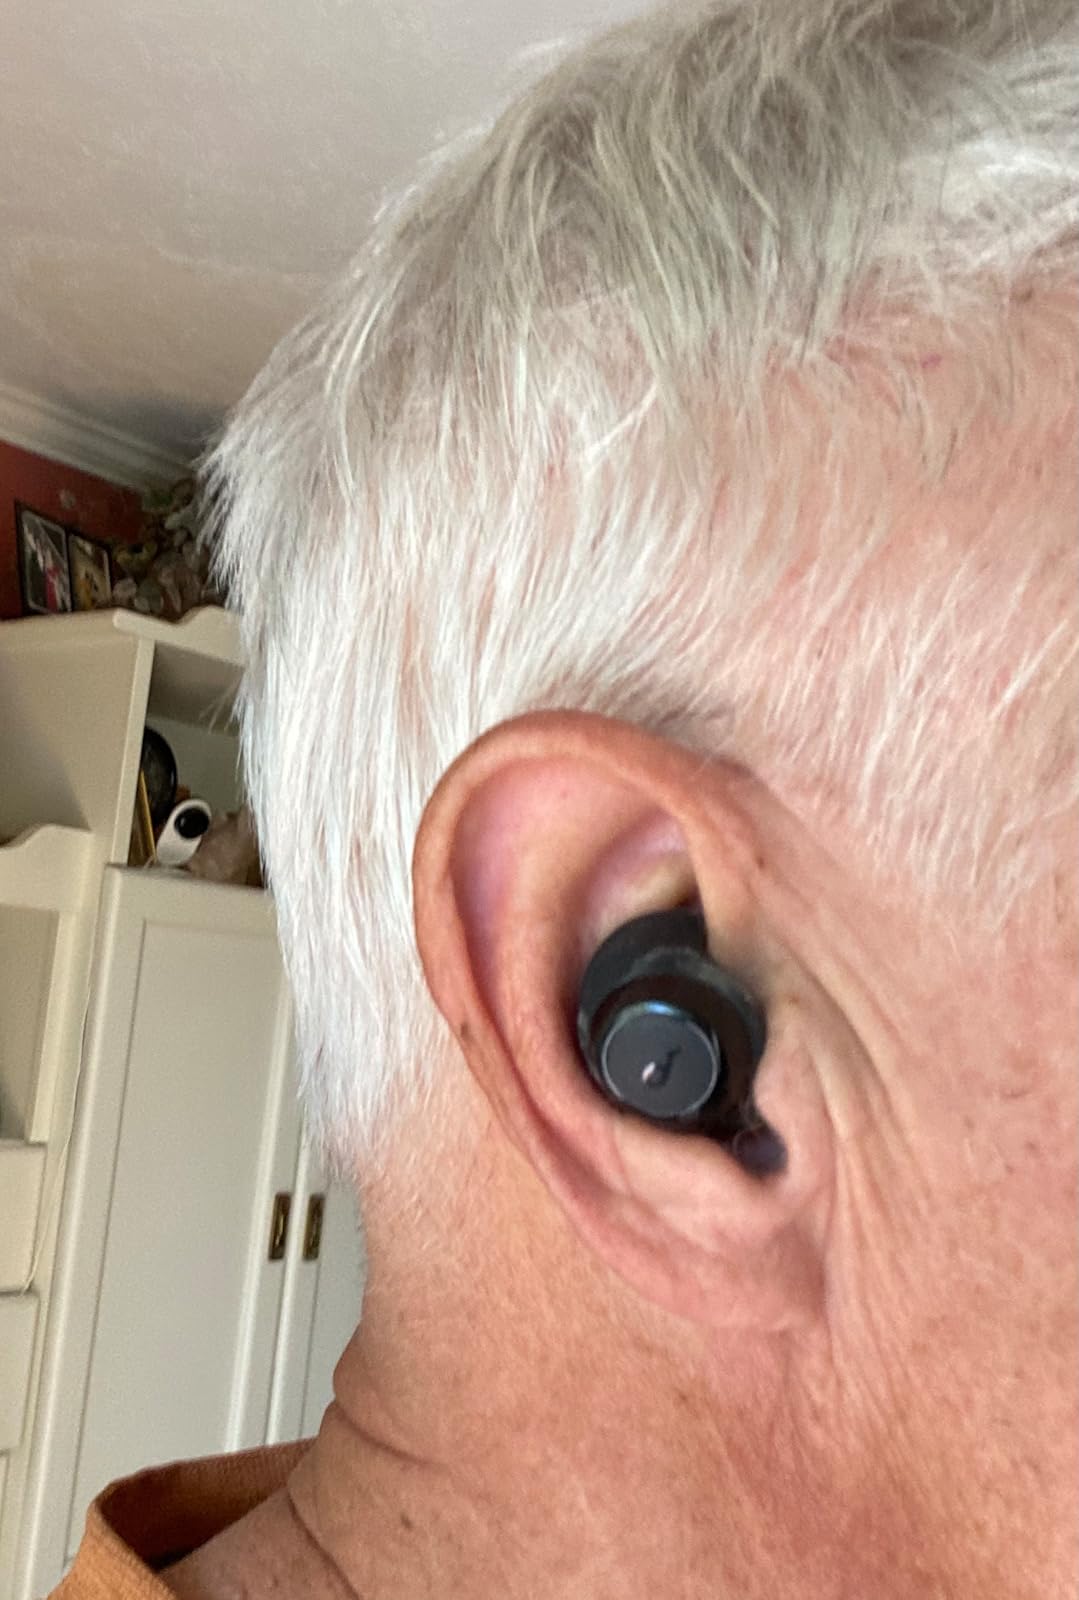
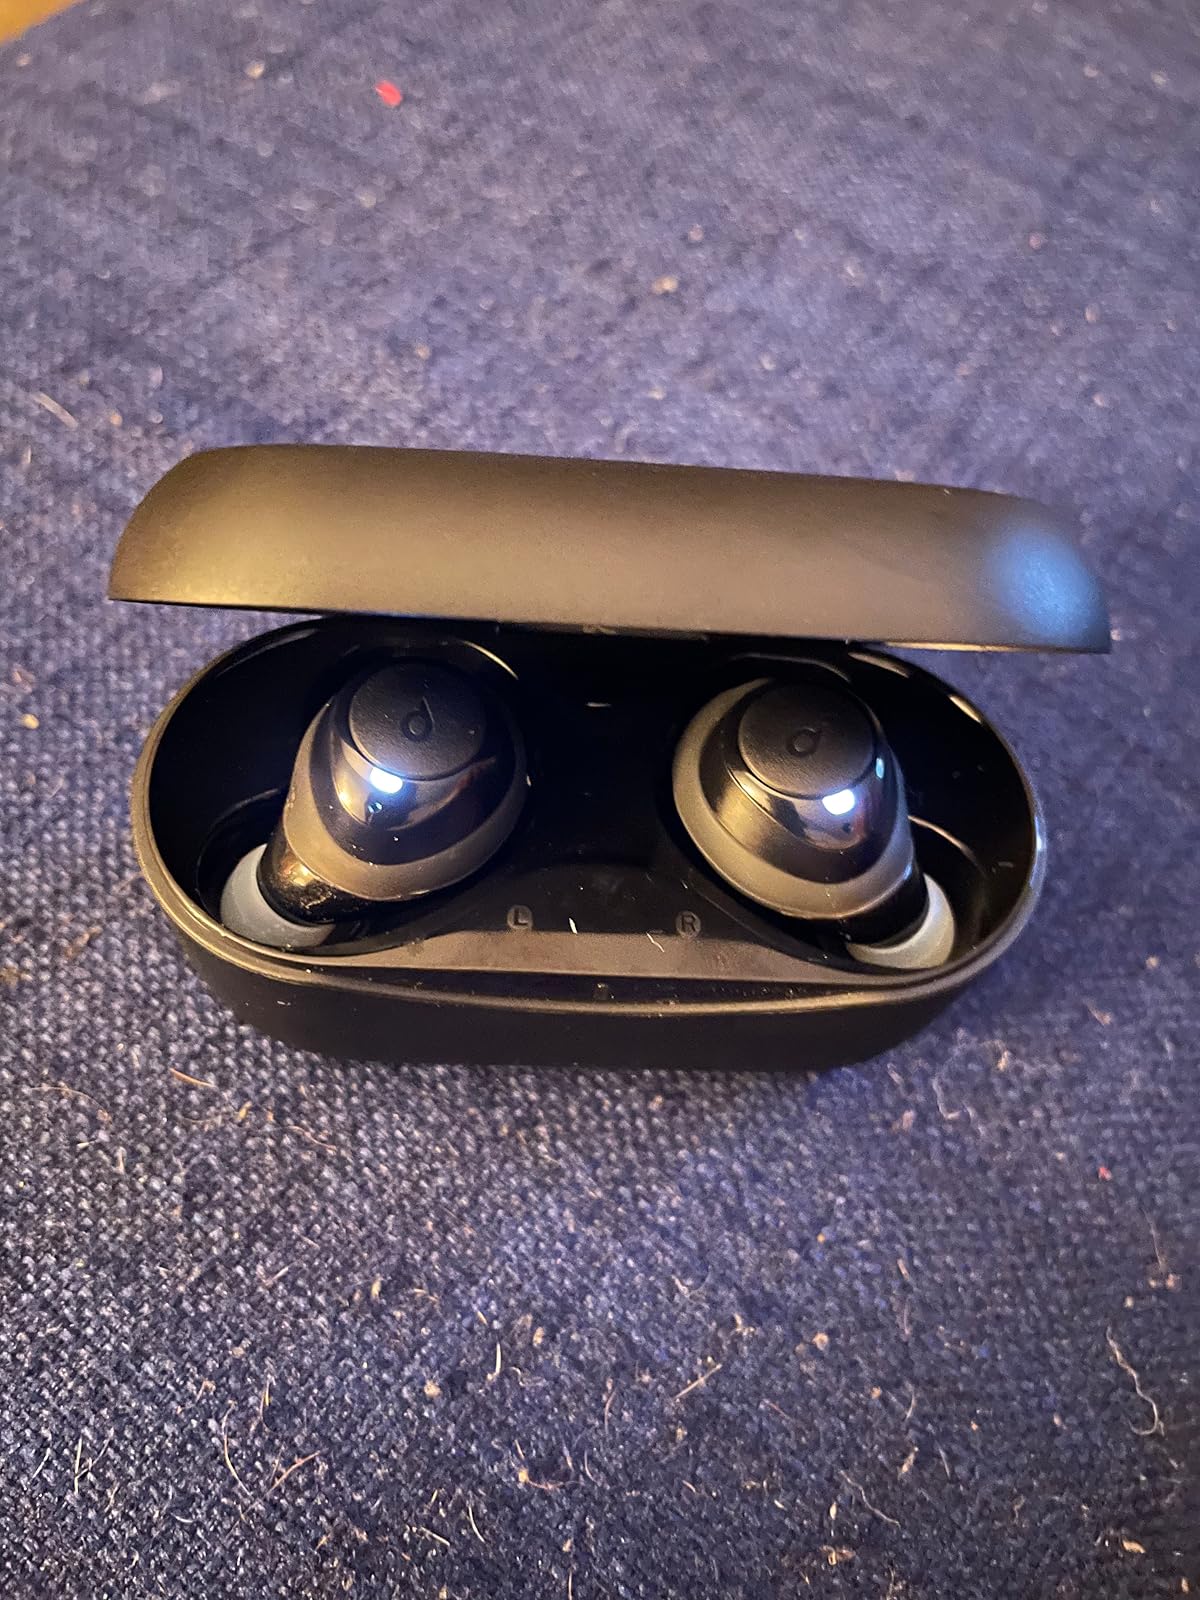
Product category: earbuds
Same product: yes